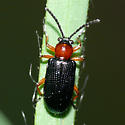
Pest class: cereal_leaf_beetle